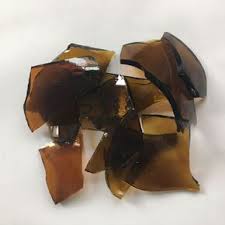
Waste category: glass